Schalcken the Painter

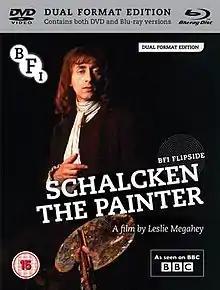
DVD Cover

Schalcken the Painter is a 1979 British television horror film based on the 1839 story "Strange Event in the Life of Schalken the Painter" by Sheridan Le Fanu, and stars Jeremy Clyde as Godfried Schalcken and Maurice Denham as Gerrit Dou. It aired on the BBC as an episode of "Omnibus" on 23 December 1979, following in the tradition of "A Ghost Story for Christmas".